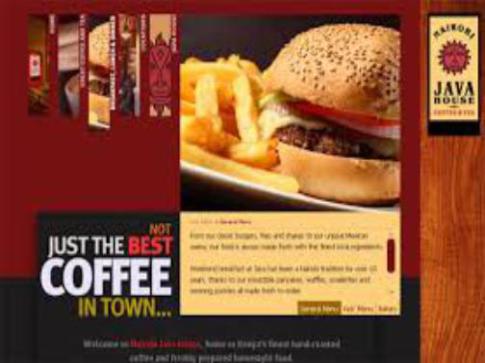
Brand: nairobi java house
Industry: Food